Call of Cthulhu: The Card Game

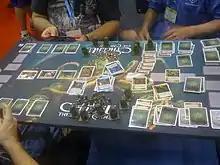
A game in progress at Gen Con Indy 2009

Players attach "resources" (taken from the cards in their hand) onto blank placeholder cards known as "domains", later "draining" them by putting a "drain counter" on them to play various cards. Both players compete to complete "stories" by winning "success tokens". Five success tokens wins a story; three stories wins the game. Players typically assign character cards to stories, to win struggles and gain these success tokens. Additionally, the first player to run out of cards to draw from loses the game, making "deck destruction" another potentially effective strategy.